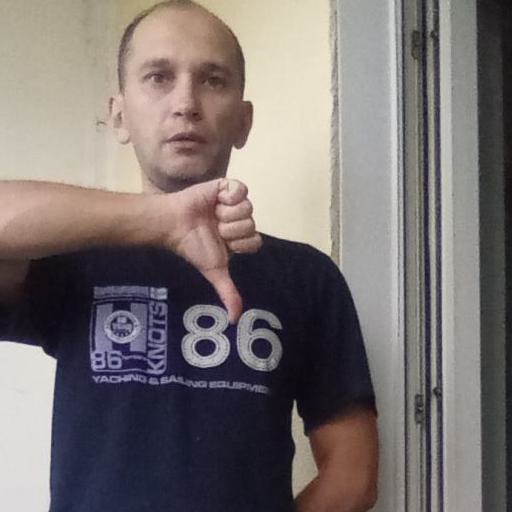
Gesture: dislike